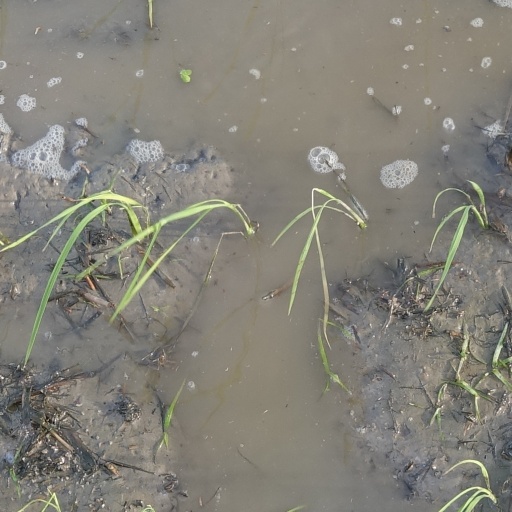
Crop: rice